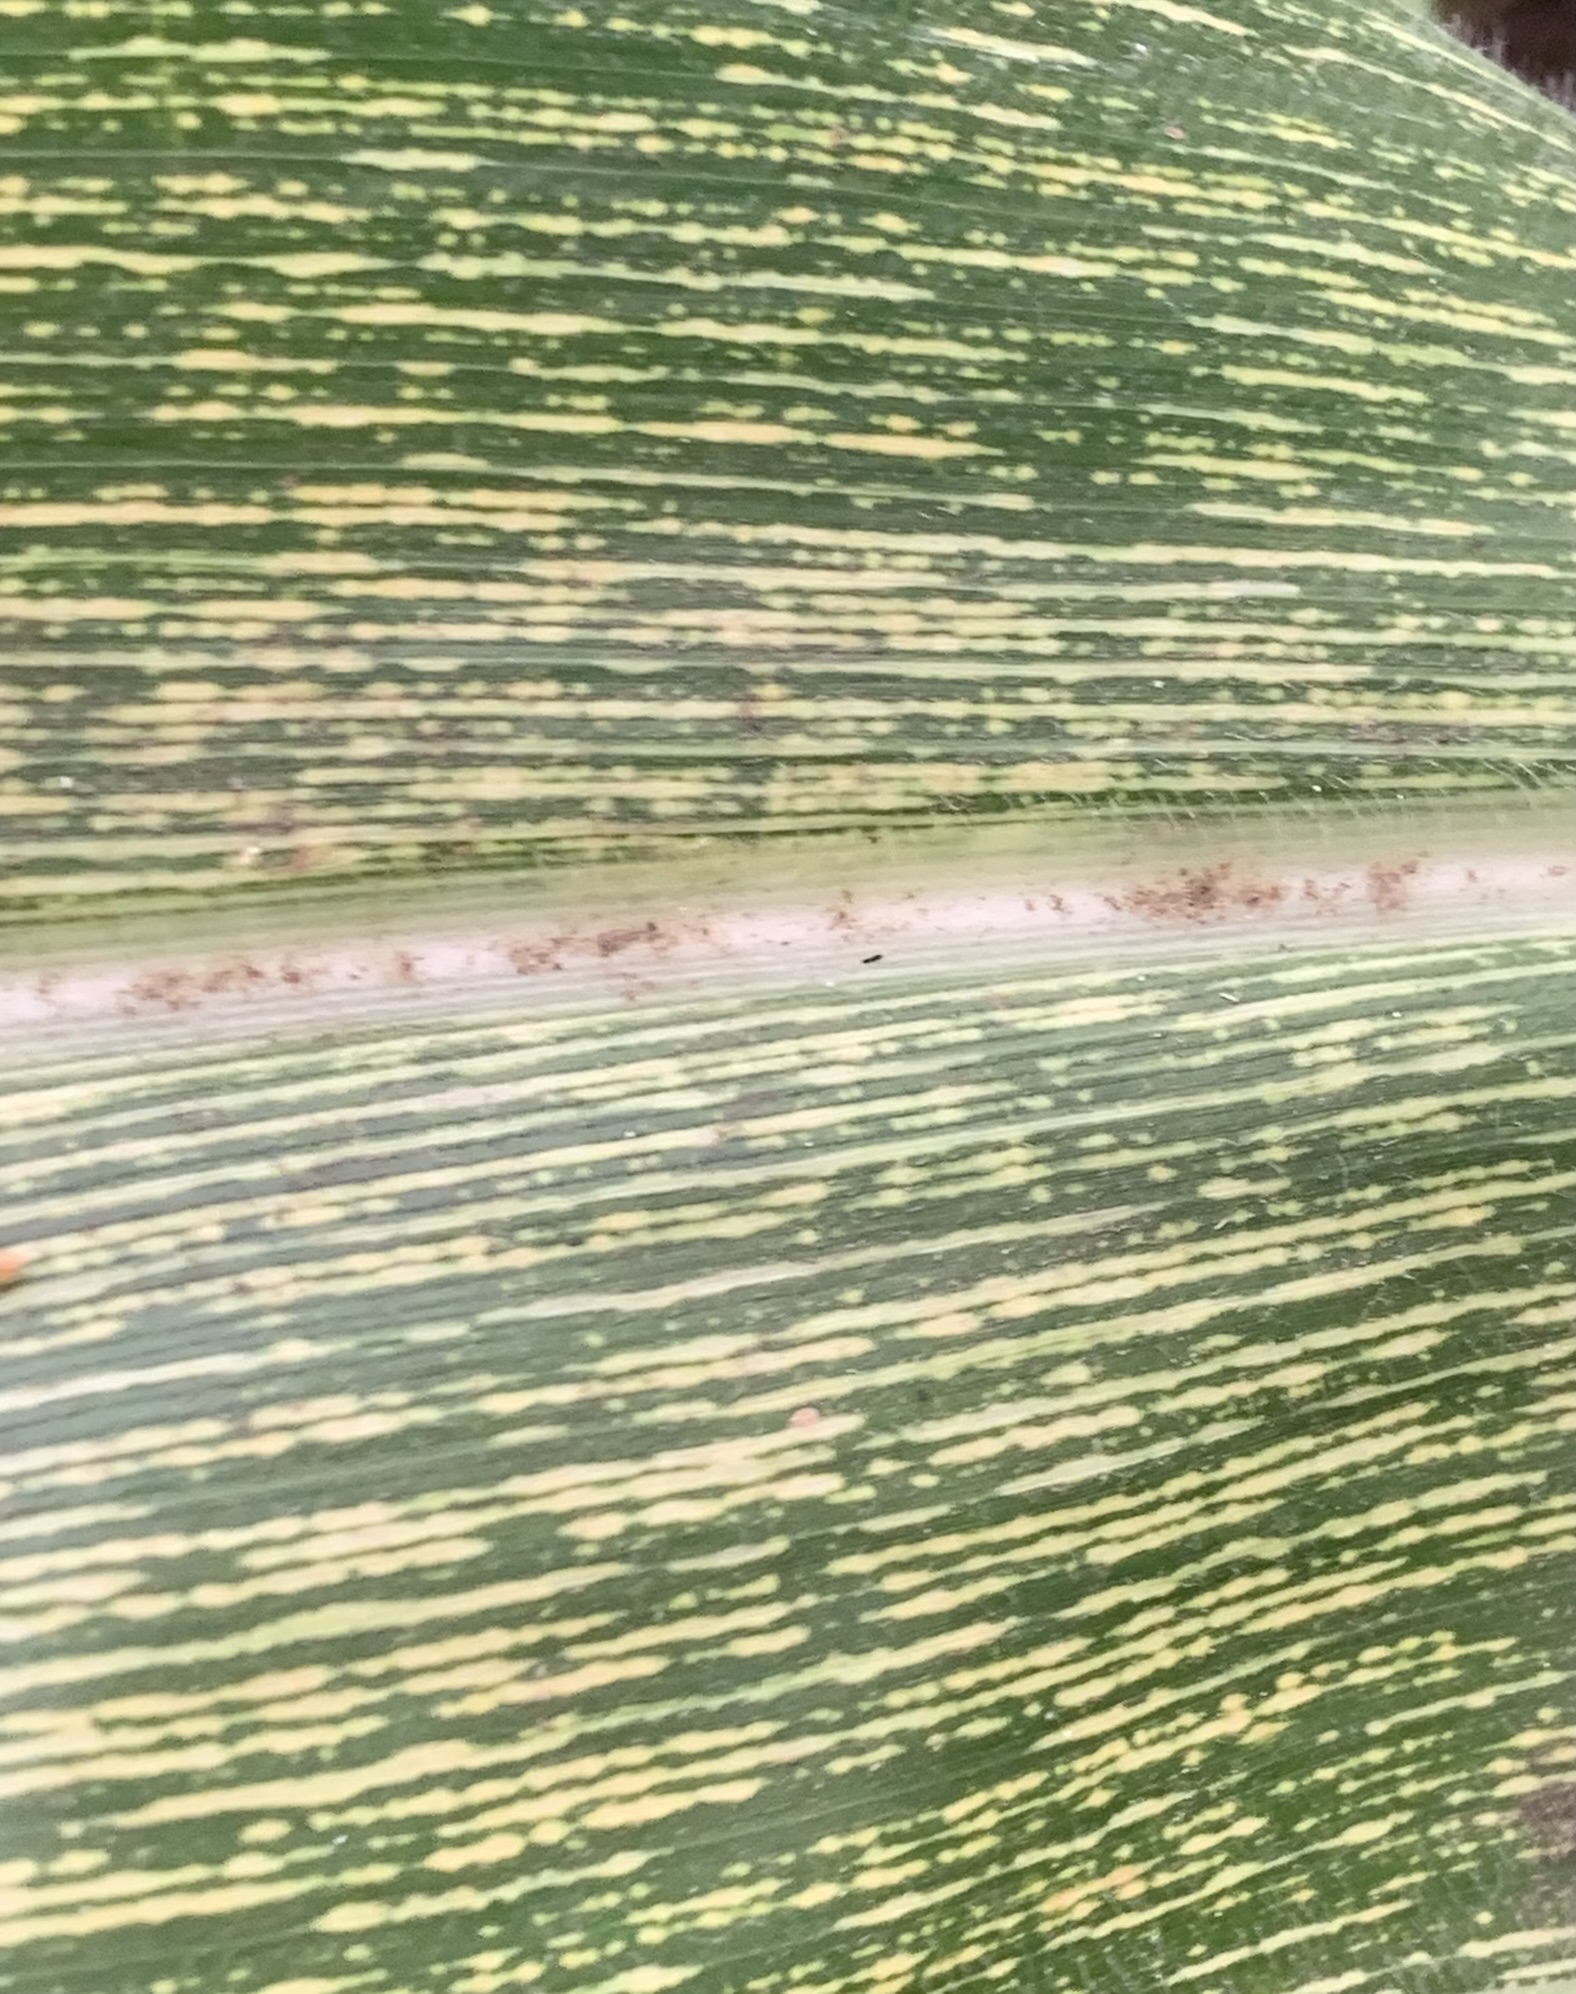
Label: MSV